Ammon M. Tenney

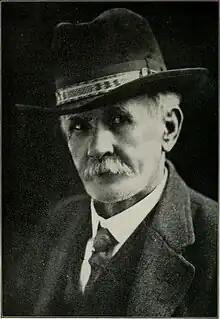
Ammon M. Tenney

Ammon Meshach Tenney (November 16, 1844 – October 28, 1925) was an American Mormon missionary in Arizona, New Mexico and Mexico, who taught the message of the Church of Jesus Christ of Latter-day Saints (LDS Church) to peoples of the Zuni and the Isleta Pueblos, baptizing hundreds. He also was the first president of the Mexican Mission after it was reorganized in 1901.